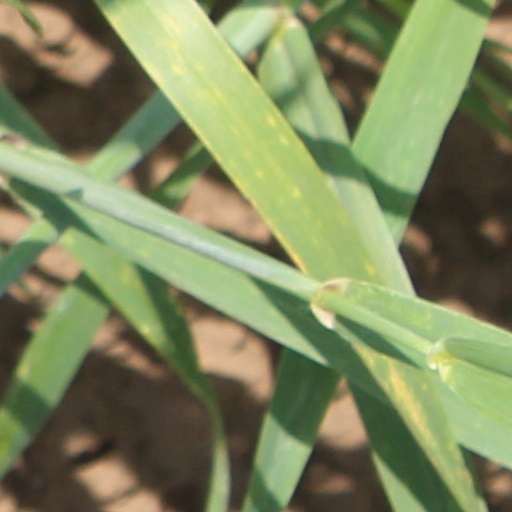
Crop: wheat